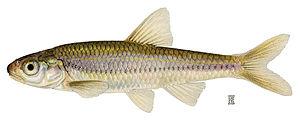
Cette liste commentée recense l'ichtyofaune d'eau douce au Québec. Elle répertorie les espèces de poissons dulçaquicoles québécois actuels et celles qui ont été récemment classifiées comme éteintes. Cette liste comporte 120 espèces réparties en 19 ordres et 26 familles, dont deux sont « en danger » et deux autres sont « vulnérables ».
Le Méné d'herbe est une espèce de poissons de la famille des Cyprinidae, et classée préoccupante selon le Comité sur la situation des espèces en péril au Canada.